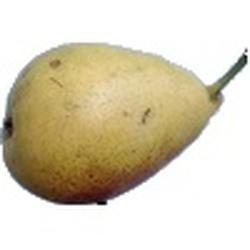
Label: Pear